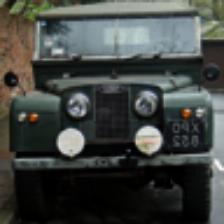
Label: NonHuman